Environmentalism in Rio Grande do Sul

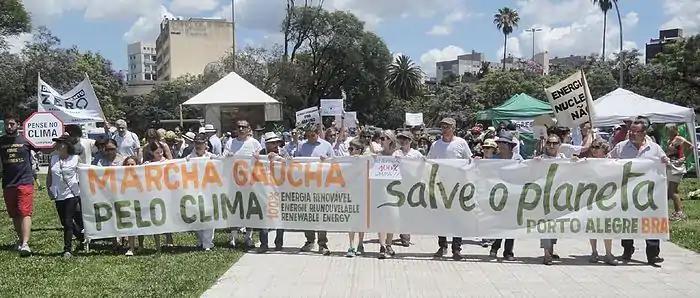
Climate March, Porto Alegre, 2015.

Pollution has reached high levels in some places of the state, which ranks last in sewage treatment in all of Brazil. According to the most recent National Survey of Sanitation, in 2008, 85% of Rio Grande do Sul's municipalities did not treat their sewage. "The situation in Rio Grande do Sul is especially bad," as the executive president of the Trata Brasil Institute, Édison Carlos, stated in 2012. The government has promised major investments for the sector in the short term and some cities are developing important projects. Rivers in all regions are contaminated in various other ways, and in 2006 the number of fish that turned up dead was estimated at over eighty tons.